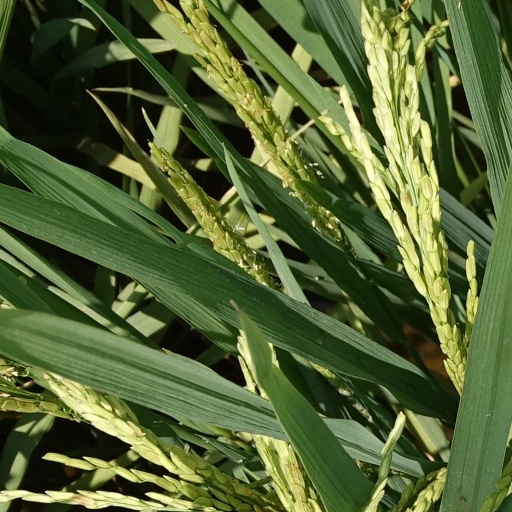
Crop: rice